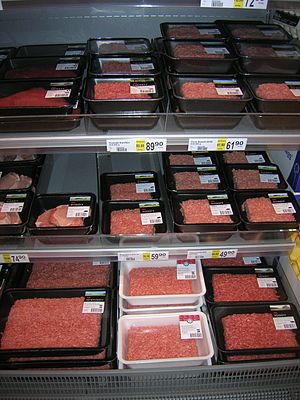
ICA kødfars-skandalen
Kødfars i en ICA-butik.
ICA kødfars-skandalen refererer til den skandale som opstod, da Sveriges Televisions magasin, Uppdrag granskning den 5. december 2007 viste reportagen I takt med tiden. Programmet, som handlede om ulovligheder i kød-håndteringen på flere ICA Maxi-butiker, blev set af 930.000 personer.